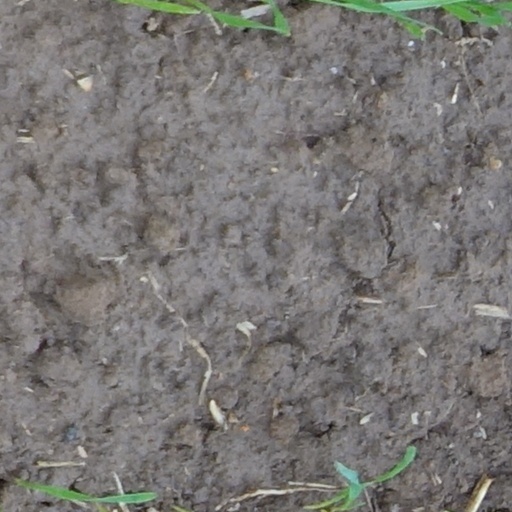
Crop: wheat